Game of Death (2010 film)

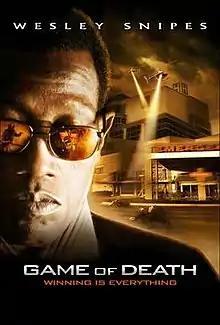
Film Poster

Game of Death is a 2010 American action film directed by Giorgio Serafini, and starring Wesley Snipes, Zoë Bell, Gary Daniels and Robert Davi. The film was released on direct-to-DVD in the United States on February 15, 2011.